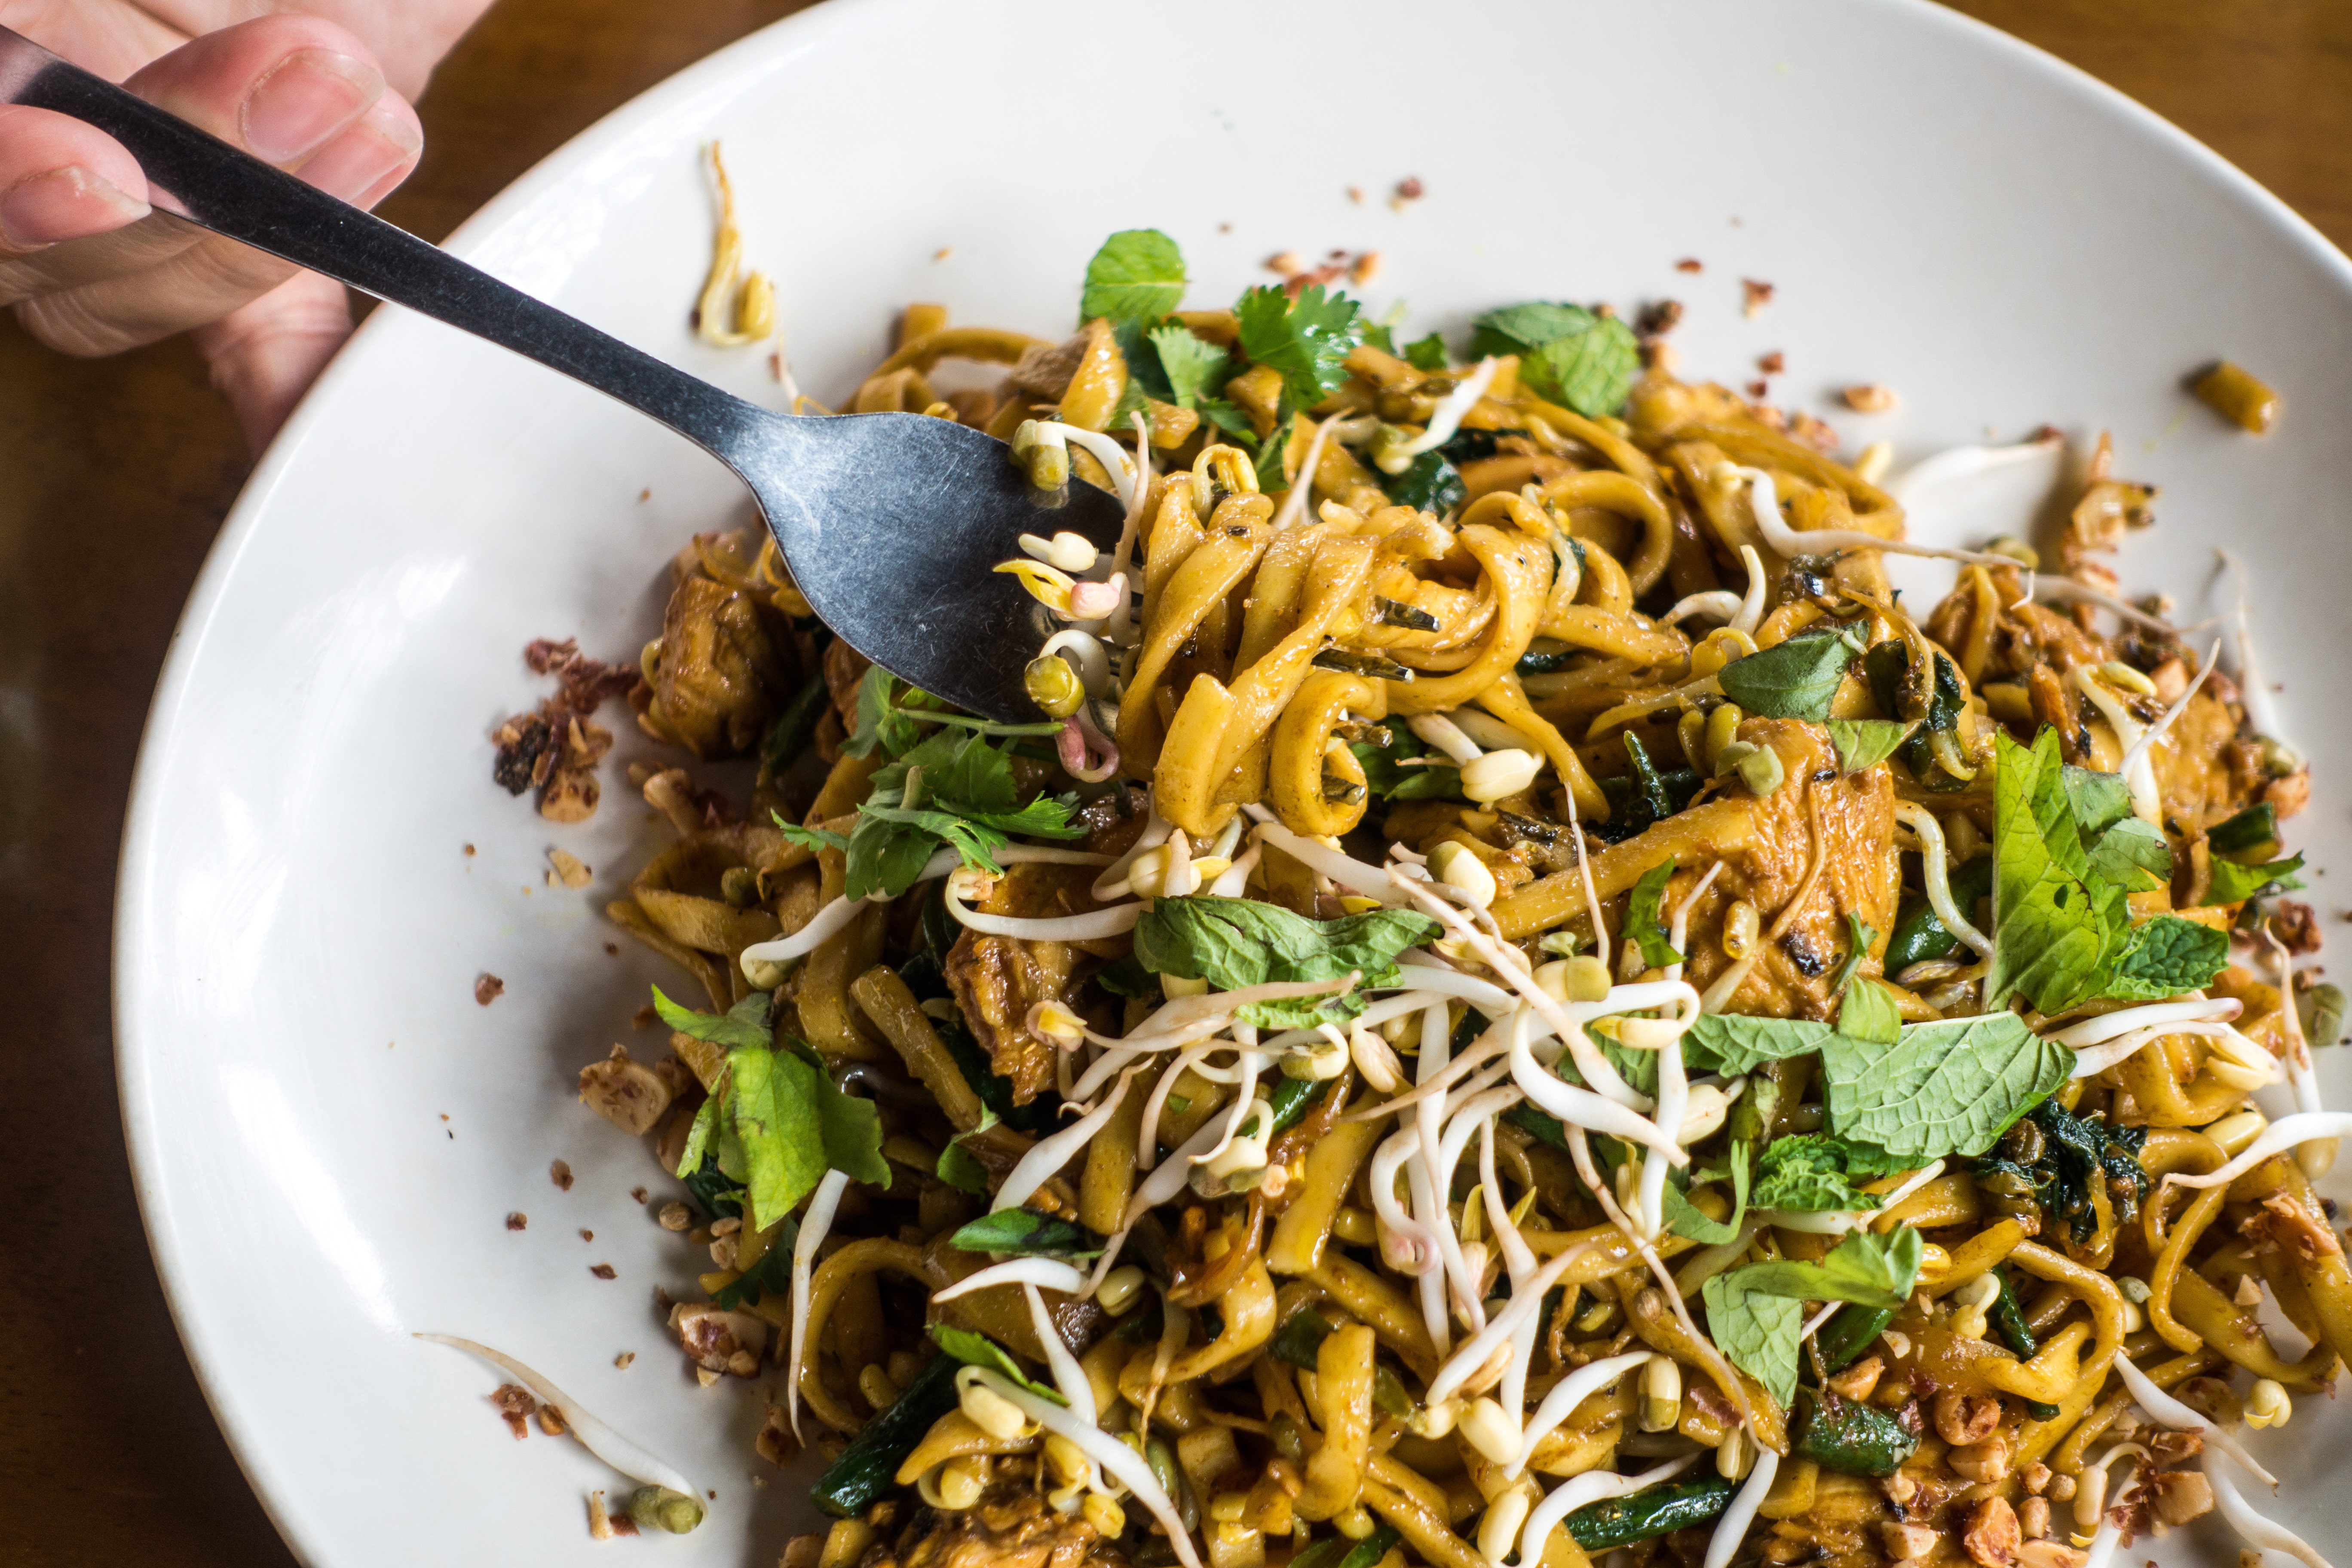
food, dish, cuisine, noodle, Karedok, ingredient, fried noodles, chow mein, mie goreng, produce, yakisoba, lo mein, Chinese chicken salad, singapore style noodles, chinese food, Hot dry noodles, chinese noodles, rice noodles, pancit, yaki udon, thai food, hokkien mee, recipe, pad thai, salad, japchae, char kway teow, bakmi